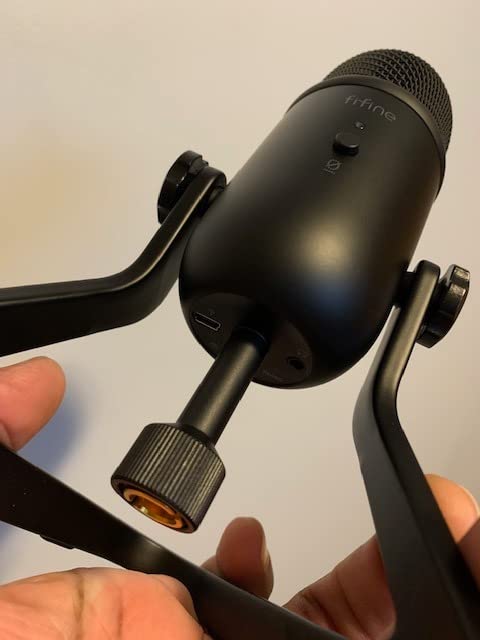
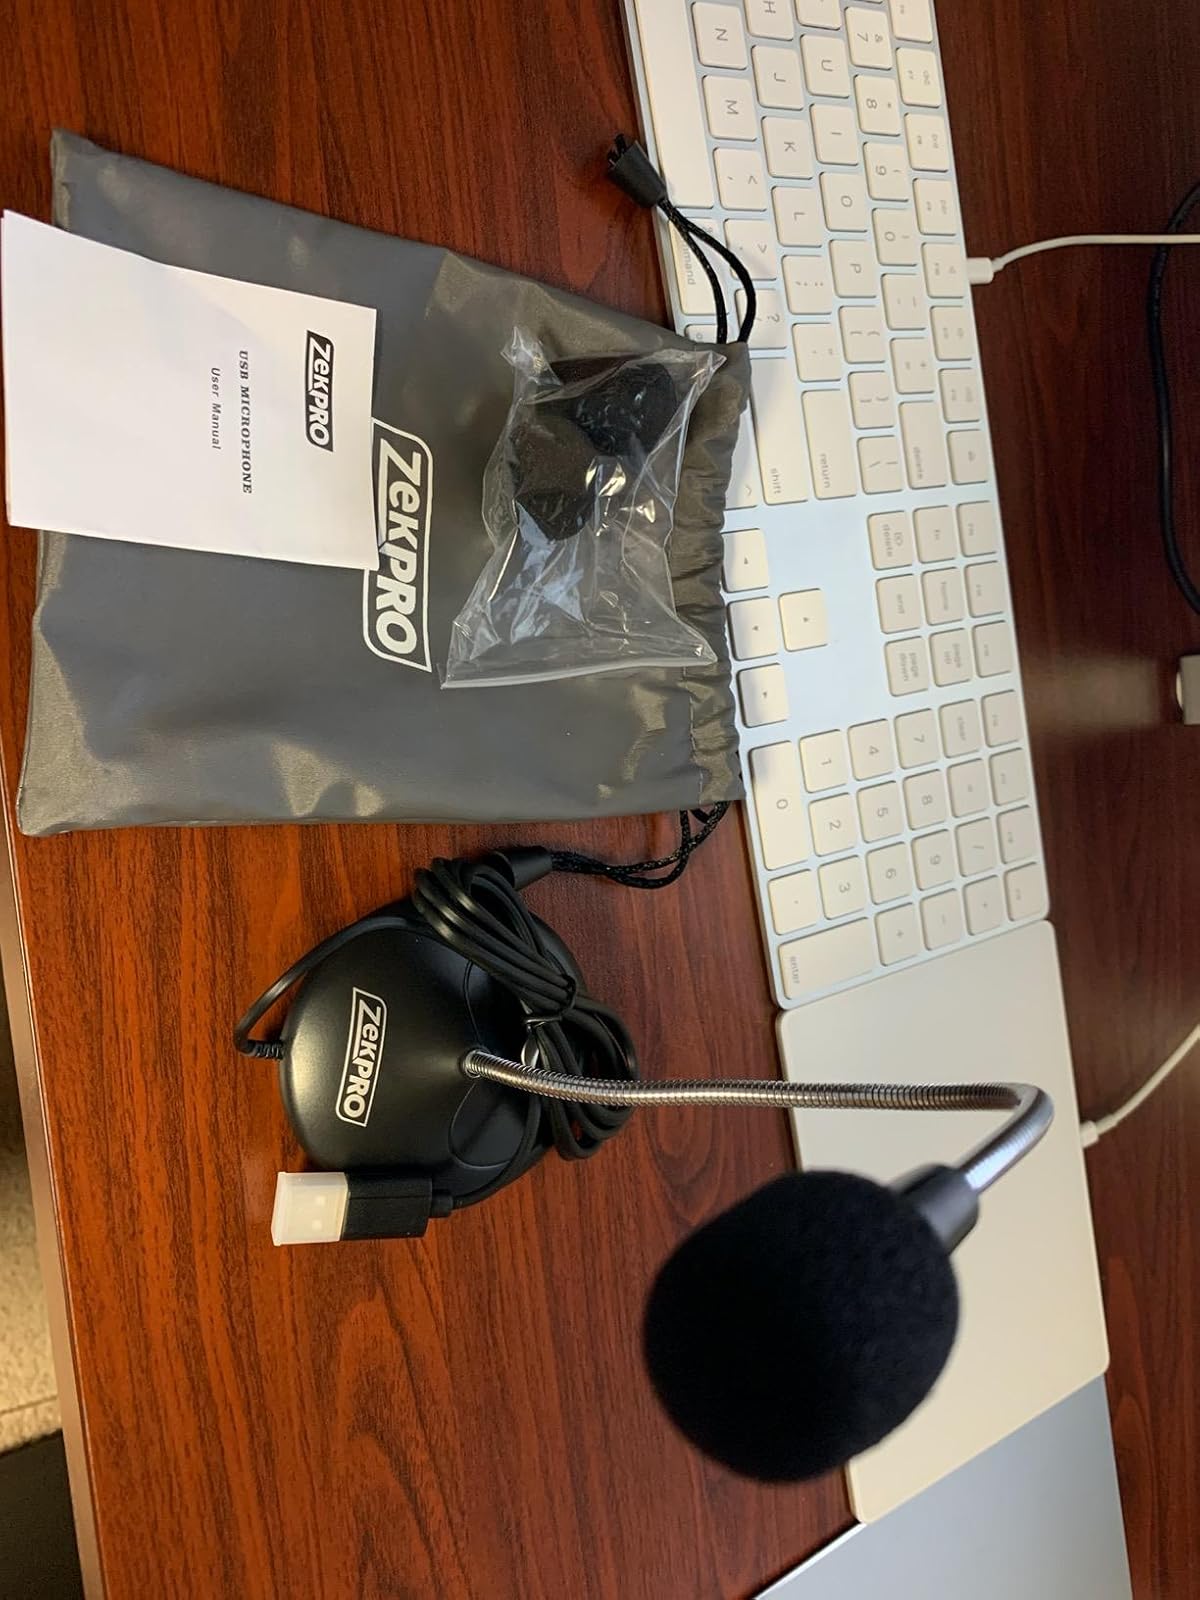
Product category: microphone
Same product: no